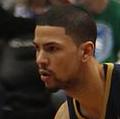
Age: 21